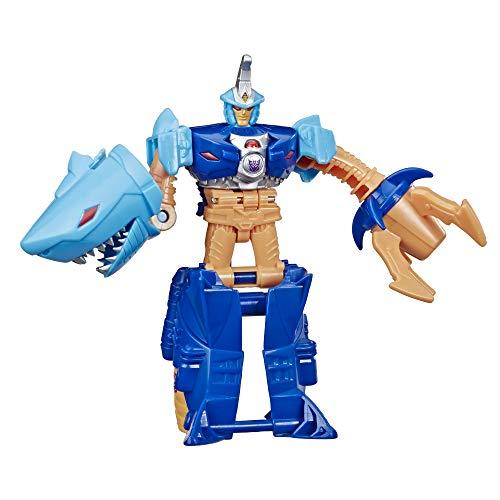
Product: Transformers Toys Cyberverse Action Attackers: 1-Step Changer Skybyte Action Figure - Repeatable Driller Drive Action Attack - for Kids Ages 6 & Up, 4.25"
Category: Toys & Games | Toy Figures & Playsets | Action Figures
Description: Inspired by Cartoon Network show: in the g1-inspired cyber verse series, giant Transformers Robots from the Planet Cyber Tron engage in epic battles, activating signature abilities as action attacks Kids can imagine unleashing this special power with this action attackers figure.
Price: $9.84
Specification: ProductDimensions:2.4x7x6inches|ItemWeight:2.72ounces|ShippingWeight:3.2ounces(Viewshippingratesandpolicies)|ASIN:B07L4JCD5R|Itemmodelnumber:E4792AS00|Manufacturerrecommendedage:6yearsandup